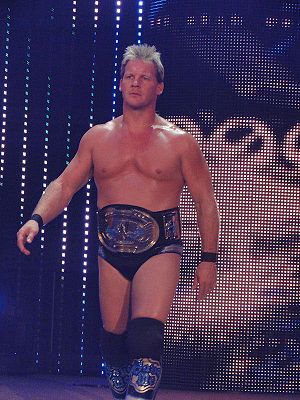
Chris Jericho
Chris Jericho
Christopher Keith Irvine, bedre kendt under ringnavnet Chris Jericho, er en canadisk wrestler, skuespiller, radiovært og musiker. Jericho er bedst kendt for sin tid i World Wrestling Entertainment, World Championship Wrestling, Extreme Championship Wrestling, New Japan Pro Wrestling og All Elite Wrestling Hvor han blev deres første verdensmester. Han er også internationalt kendt i Canada, Mexico, Tyskland og Japan, samt kendt som vært på det amerikanske tv-program Downfall og som forsanger i bandet Fozzy.